Akan art

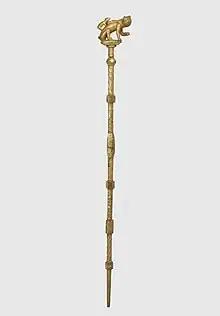
Linguist Okyeame Staff

Akan linguist staffs are among the gold, art objects that serve as functional tools in Akan societal traditions. Staffs are typically works of carved wood and gold leaf which aid in the process of communication between the government and citizens. The structure of the staff consists of the stick and a carved ornament at the top that represents one or more Akan proverbs. The staff is foremost an identifier of the political advisory role of the linguist, or "okyeame". Because of the prominence of oral tradition in Akan culture, the okyeame is a highly respected role, serving as both a counselor to a chief and a messenger to the people. The creation and sharing of proverbs orally allows the Akan to access information about cultural customs, legal matters, and a variety of knowledge in specified fields; the linguist staff signifies a badge of authority for upholding these traditions. Like other Akan art, the linguist staffs are an example of work that chiefly express a functional, political, and intellectual meaning rather than a purely aesthetic one.